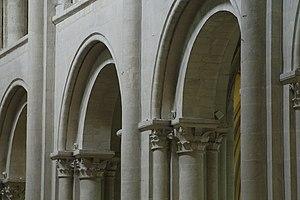
L'église Saint-Étienne de Caen ou abbatiale Saint-Étienne de Caen est un lieu de culte catholique situé à Caen en Normandie. Construite à partir du XIᵉ siècle par Guillaume le Conquérant comme abbatiale de l'abbaye aux Hommes, ou abbaye Saint-Étienne, elle est devenue église paroissiale après la Révolution française. Elle ne doit pas être confondue avec l'église Saint-Étienne-le-Vieux située à proximité.